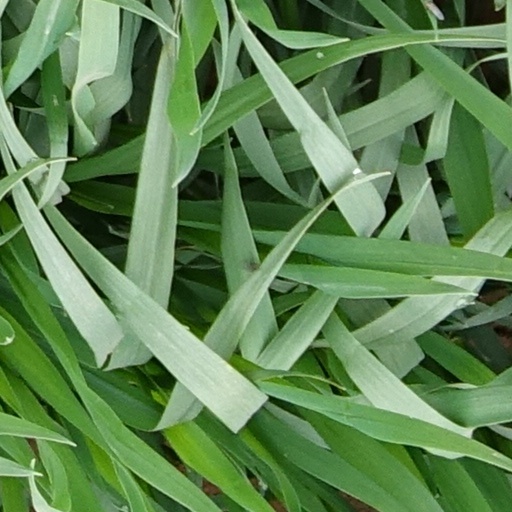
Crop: wheat